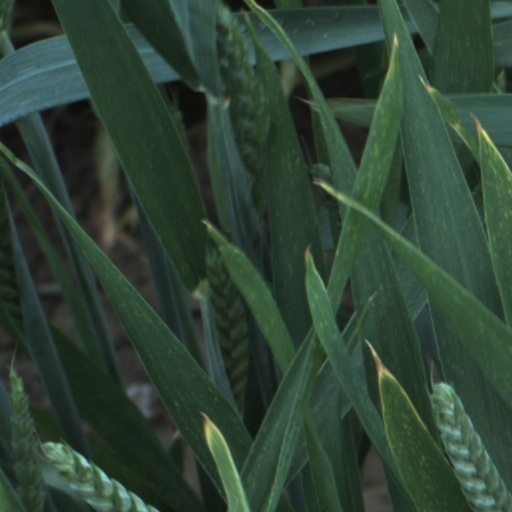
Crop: wheat